Aaliyah (album)

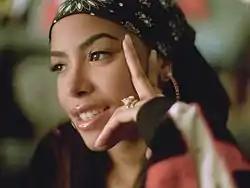
Aaliyah in 2000

Aaliyah recorded her second album "One in a Million" with producer-songwriters Timbaland and Missy Elliott, releasing it in 1996 to commercial success, and graduated from high school the following year. She gained achieved further success with songs from film soundtracks, including her 1998 single "Are You That Somebody?" Recording again with Timbaland for the song, Aaliyah experimented with more avant-garde sounds in her R&B and pop music, while singing in a low-register and minimalist style distinct from her vocally-virtuosic female contemporaries. After it became the biggest success of her career at that point, the singer wanted to keep a lower profile and avoid overexposure.